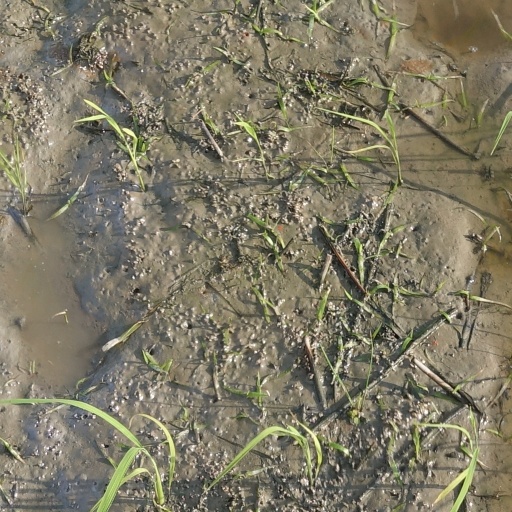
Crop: rice